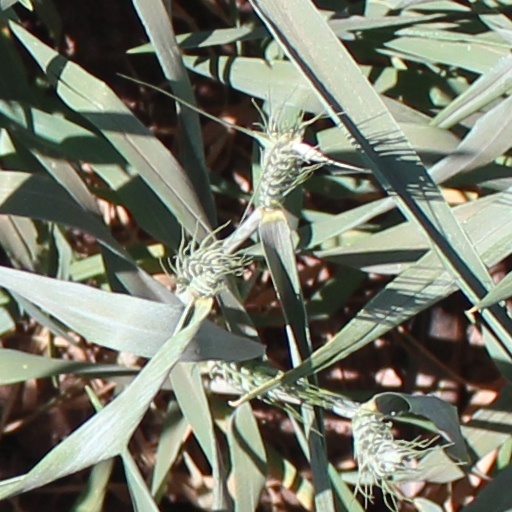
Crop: wheat